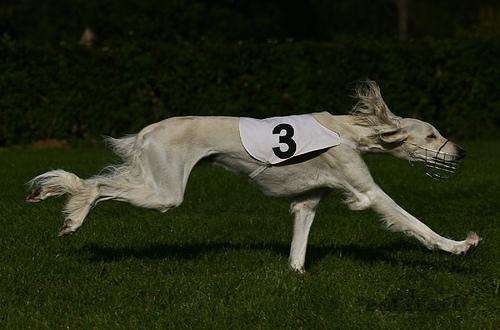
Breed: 206-n000051-Saluki